Mass suicide

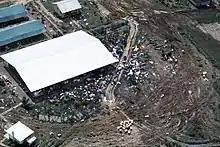

Mass suicide is a form of suicide, occurring when a group of people simultaneously kill themselves. Mass suicide sometimes occurs in religious settings. In war, defeated groups may resort to mass suicide rather than being captured. Suicide pacts are a form of mass suicide that are sometimes planned or carried out by small groups of depressed or hopeless people. Mass suicides have been used as a form of political protest.